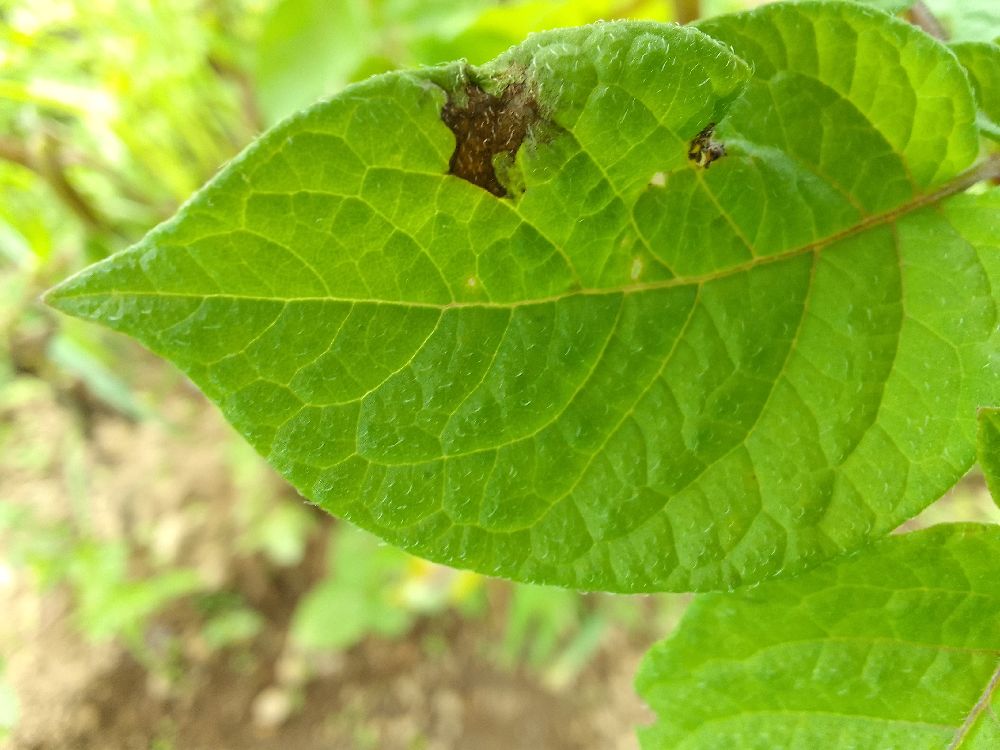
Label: Late blight